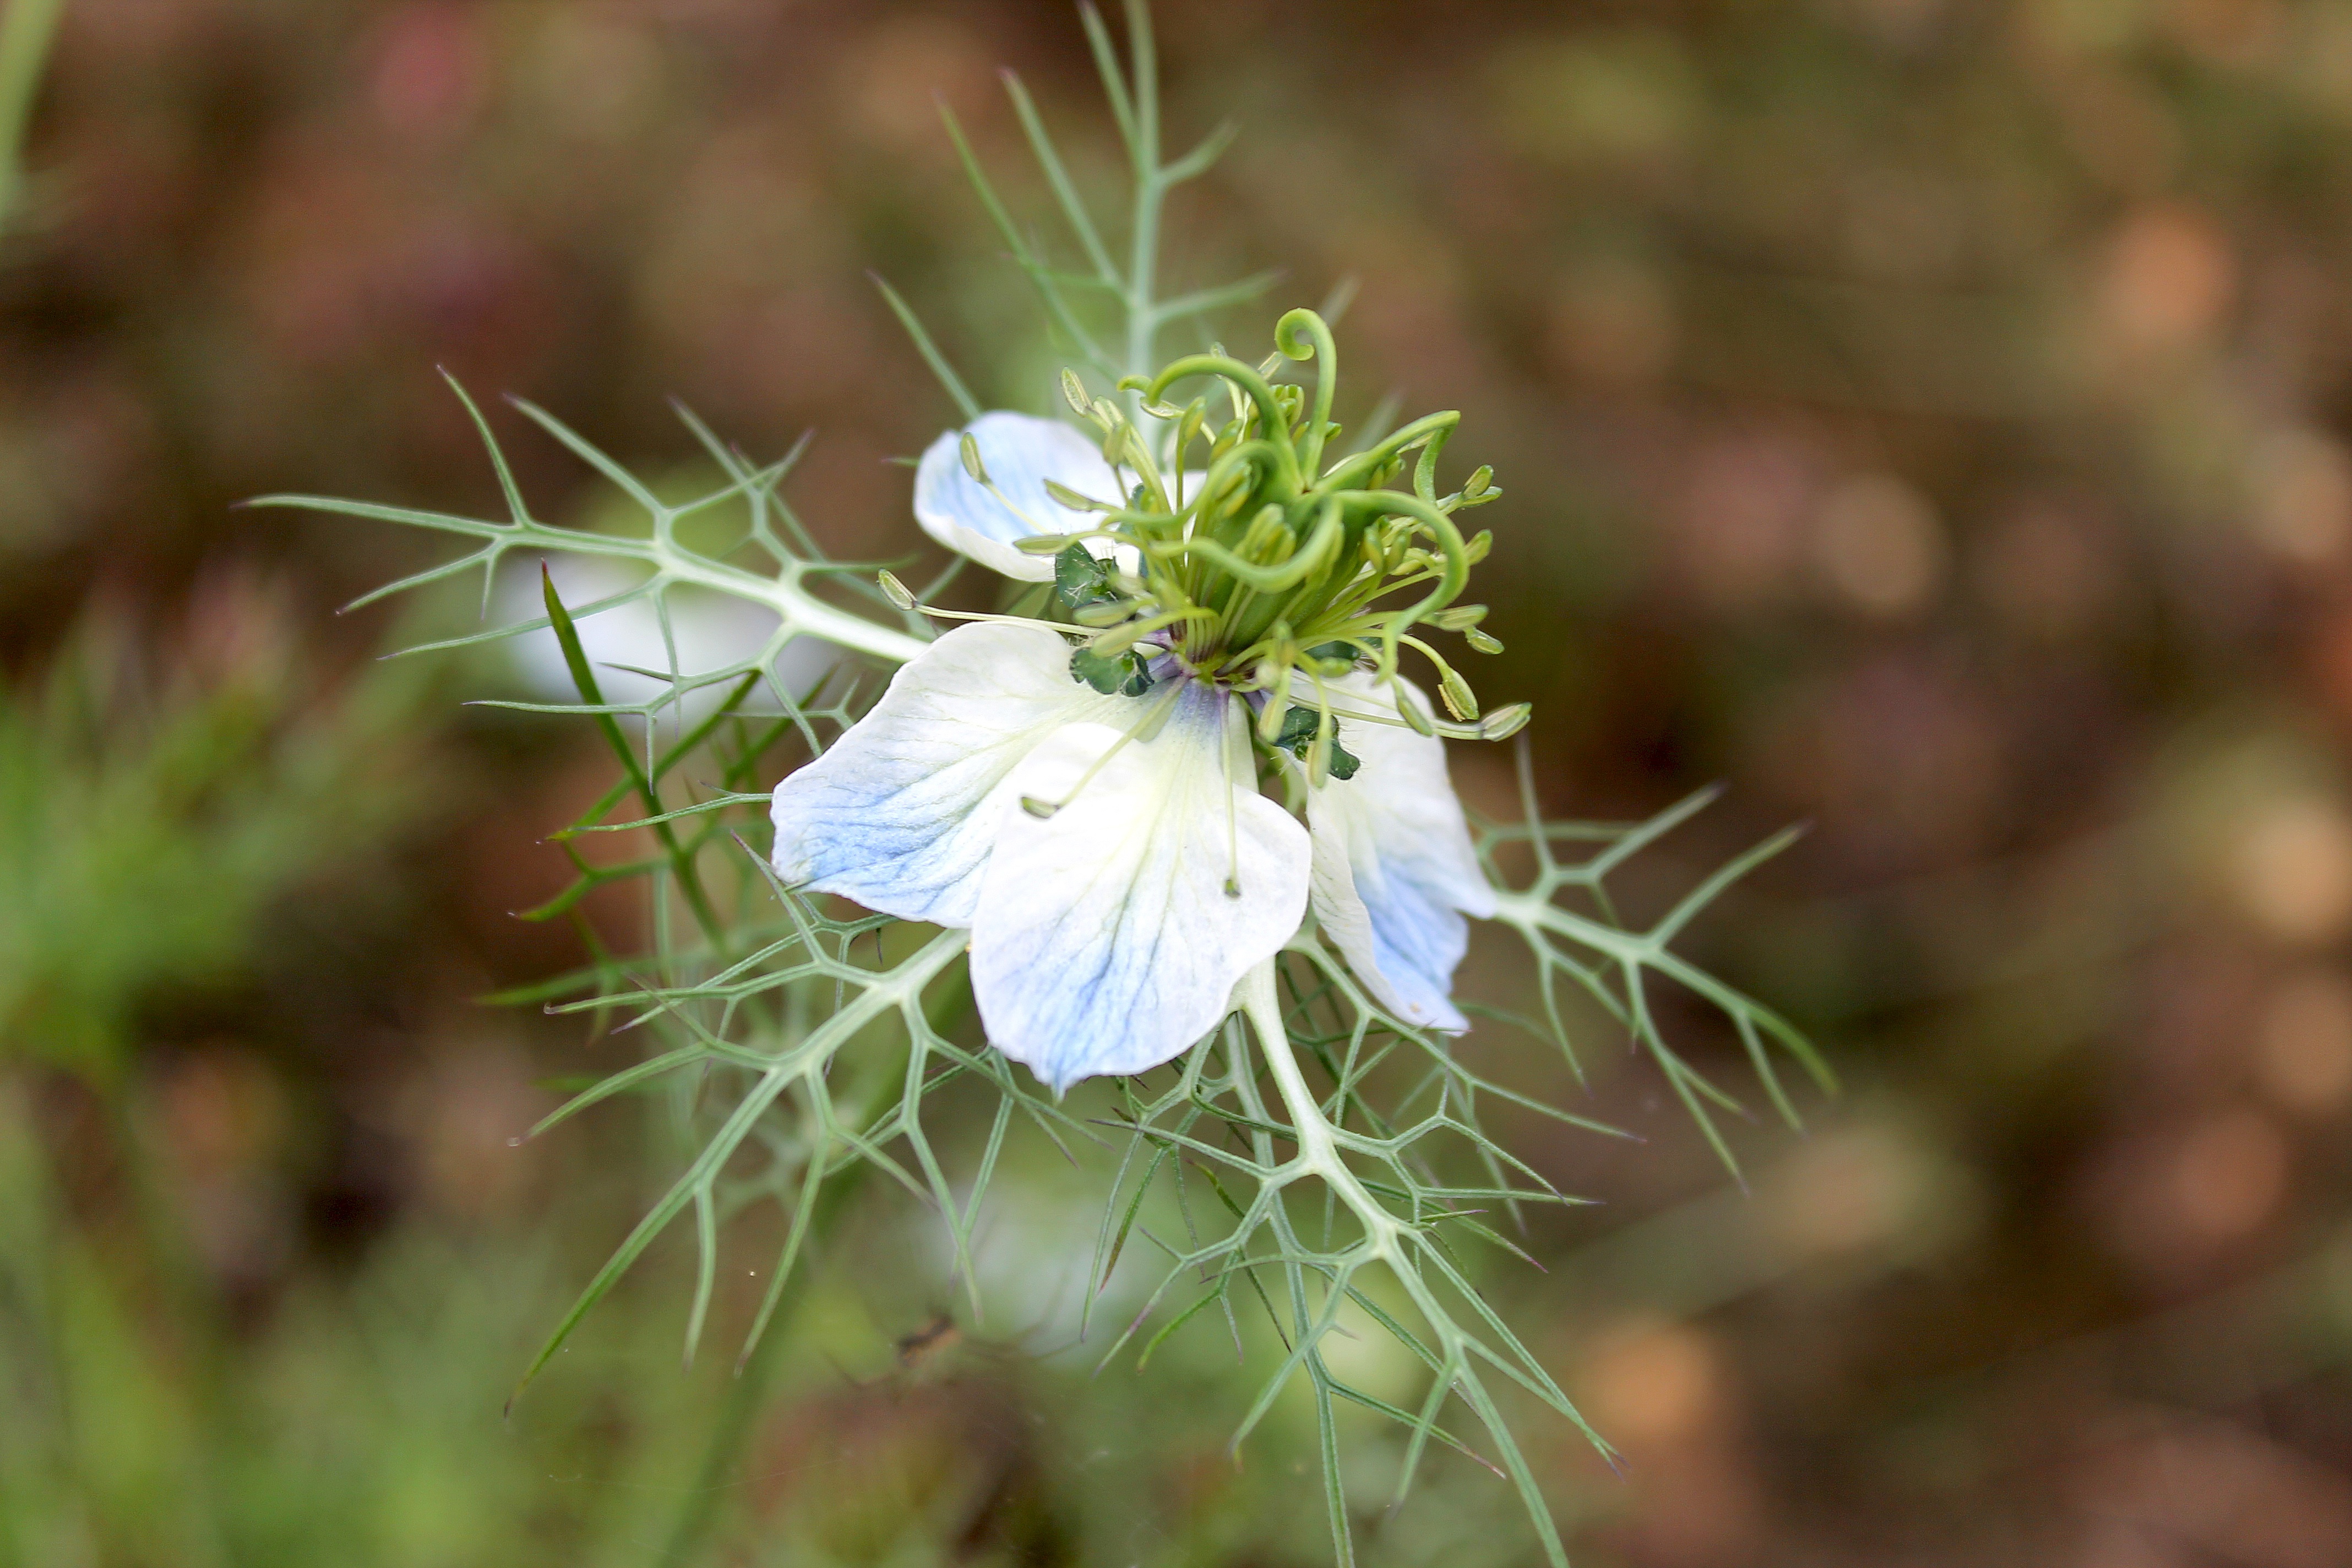
blossom, plant, flower, bloom, produce, botany, garden, flora, wildflower, spices, macro photography, flowering plant, fennel flower, black cumin, genuine black cumin, wt, land plant